Arnala fort

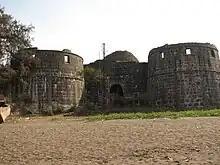
Main entrance as seen from North side.

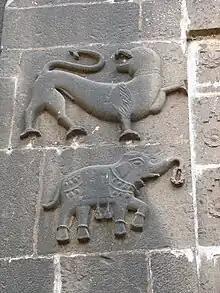
Detail of images of Sharabha and Elephant on the entrance door.

The external ramparts are in a fairly good condition, and a roughly three-meter-wide path exists along the outer walls.